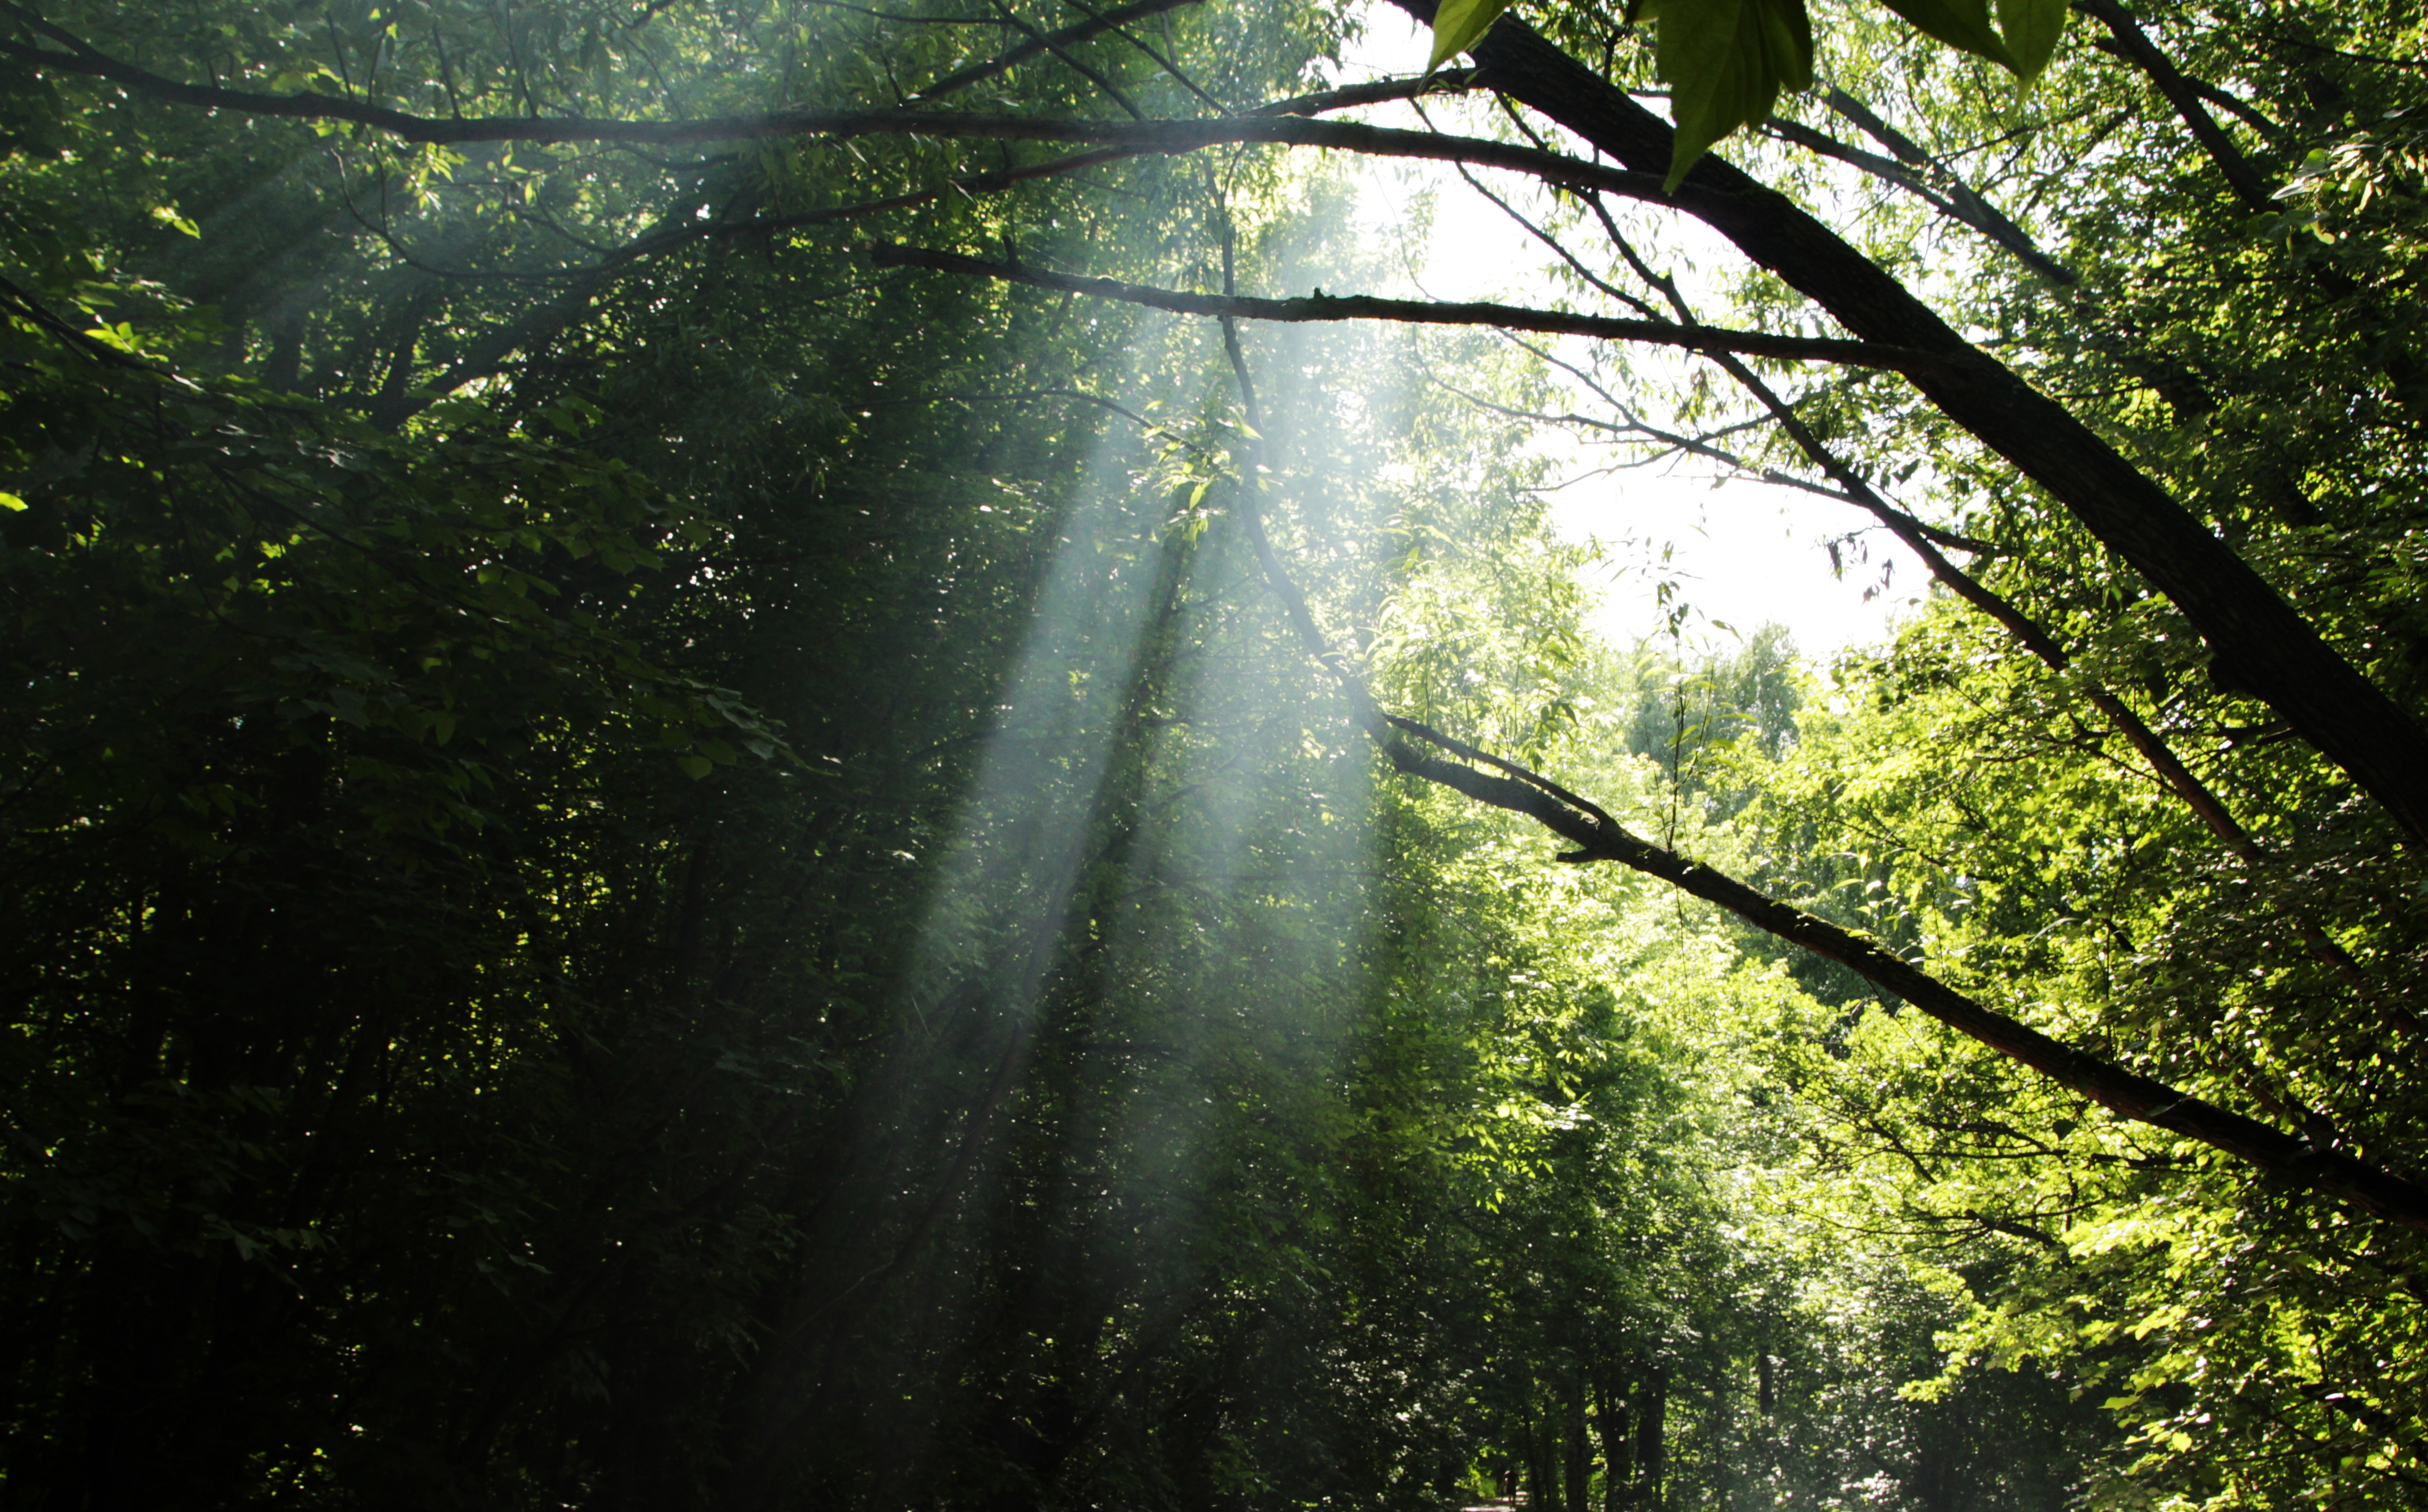
tree, nature, forest, branch, light, mist, sunlight, morning, leaf, smoke, green, jungle, autumn, vegetation, rainforest, deciduous, day, woodland, habitat, ecosystem, the sun's rays, old growth forest, natural environment, geographical feature, atmospheric phenomenon, woody plant, temperate broadleaf and mixed forest